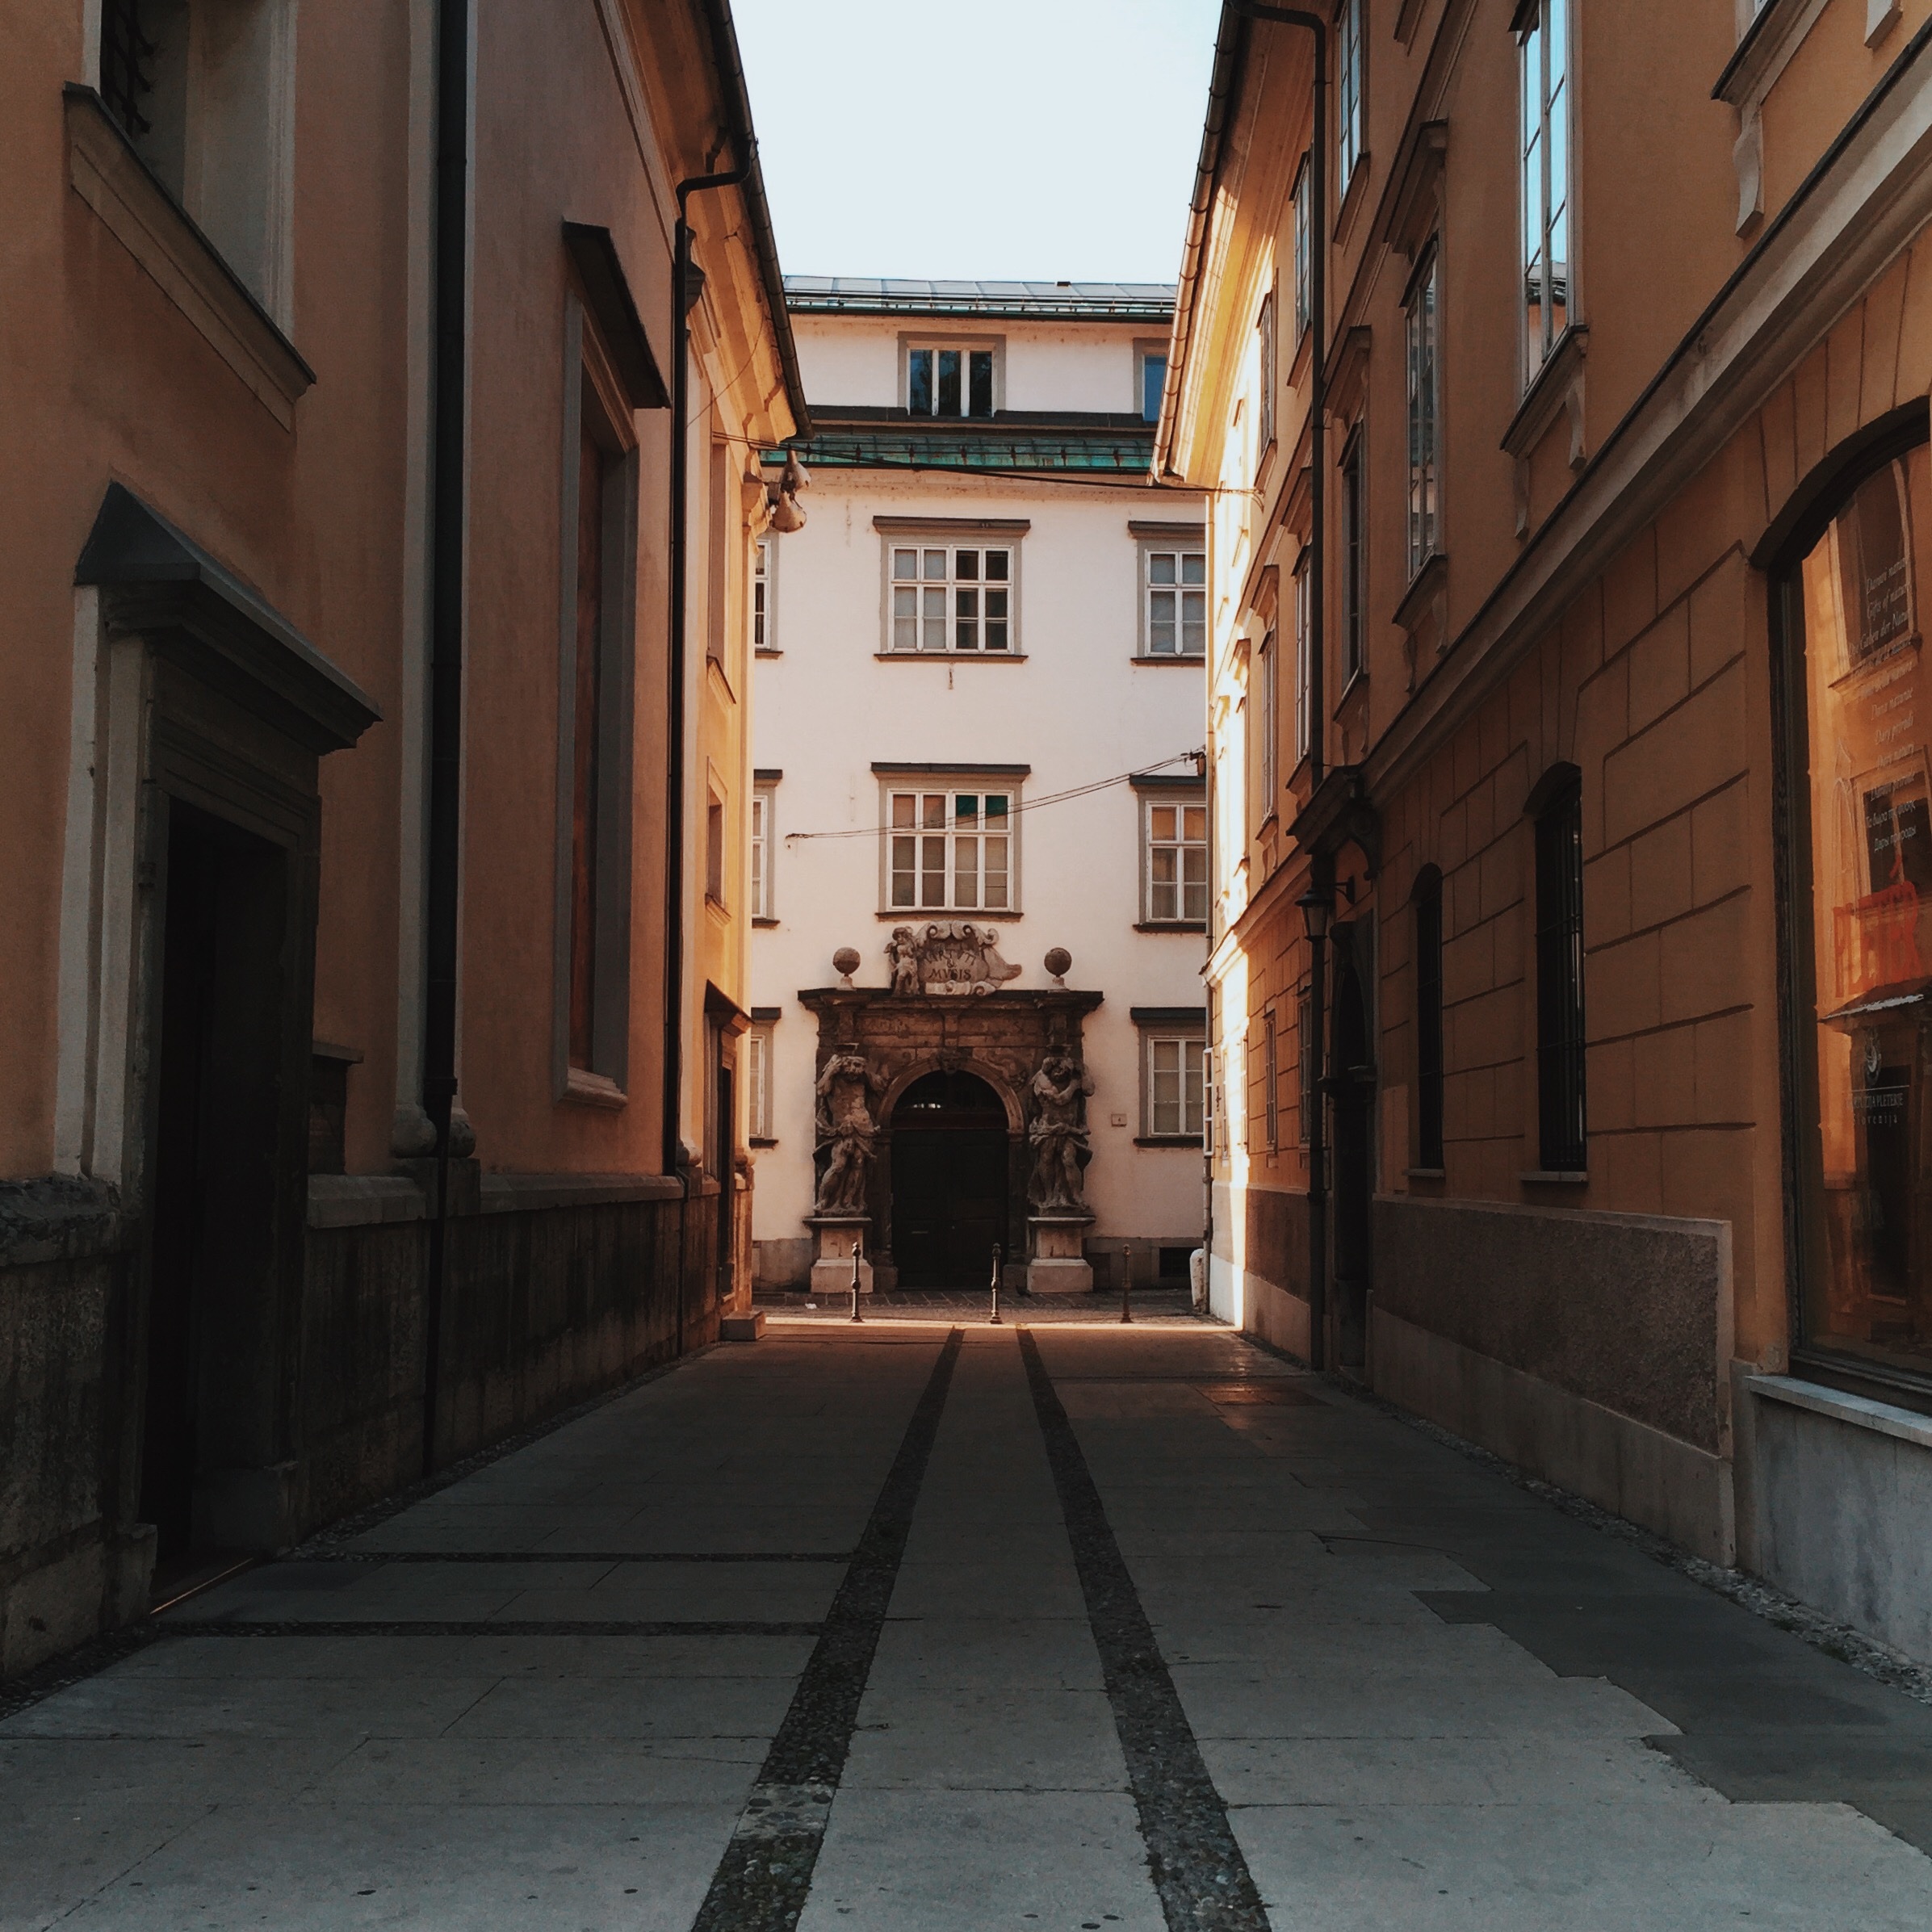
architecture, road, street, town, alley, city, facade, infrastructure, neighbourhood, urban area